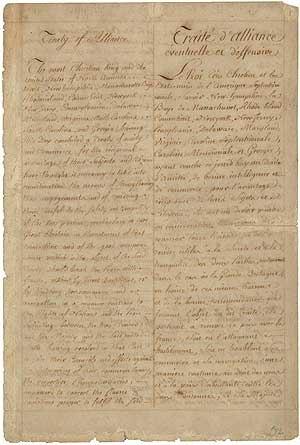
Le Traité d'alliance ou Traité d'alliance franco-américaine, connu en anglais sous le nom de The Treaty of Alliance with France, est une alliance défensive entre le royaume de France et les États-Unis d'Amérique, conclu en 1778 au milieu de la guerre d'indépendance des États-Unis. Ce dernier prévoit l'envoi de soutien militaire pour toute attaque par les forces britanniques et une paix éternelle. Des émissaires du roi Louis XVI de France et du Second Congrès continental, qui représente le gouvernement des États-Unis à cette époque, signent ce traité à l'hôtel de Coislin et le Traité d'Amitié et de Commerce franco-américain à l'hôtel de Trouard à Paris le 6 février 1778 formalisant une alliance franco-américaine qui perdure dans les faits jusqu'en 1800 et la signature du Traité de Mortefontaine, malgré l'exécution du roi Louis XVI pendant la Révolution française en 1793, et malgré son annulation par le Congrès des États-Unis le 7 juillet 1798
L'alliance franco-américaine fait référence à l'alliance de 1778 entre la France de Louis XVI et les États-Unis, pendant la guerre d'indépendance des États-Unis.